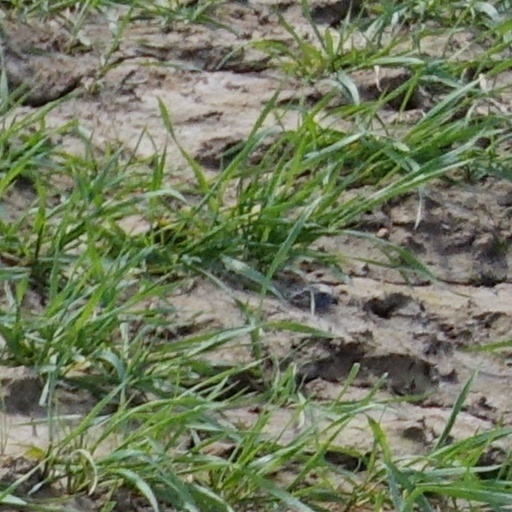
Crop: wheat